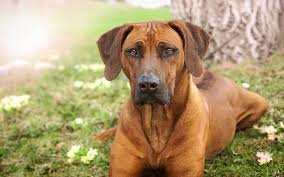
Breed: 230-n000080-Rhodesian_ridgeback